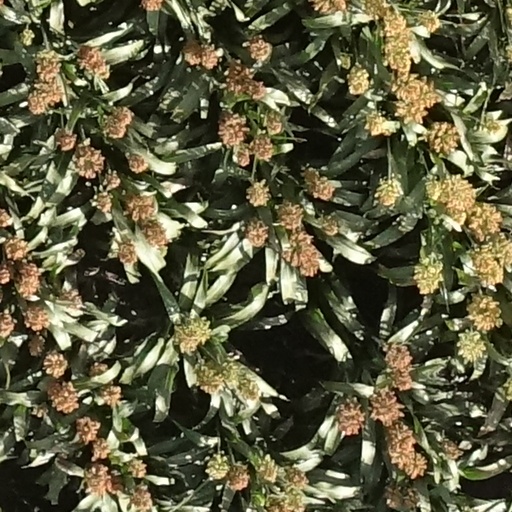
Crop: sorghum